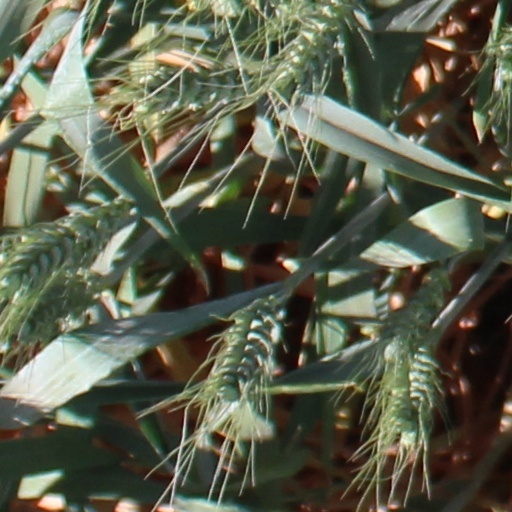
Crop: wheat